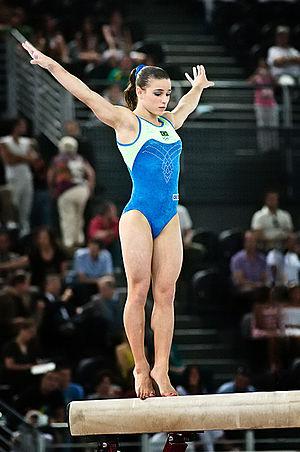
Jade Fernandes Barbosa est une gymnaste artistique brésilienne, née le 1ᵉʳ juillet 1991 à Rio de Janeiro.